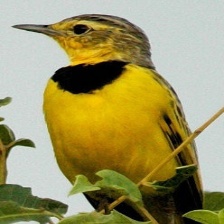
Species: GOLDEN PIPIT
Scientific name: TMETOTHYLACUS TENELLUS